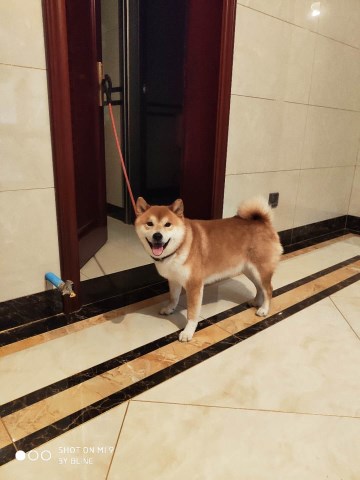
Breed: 1043-n000001-Shiba_Dog